The Liquidator (novel)

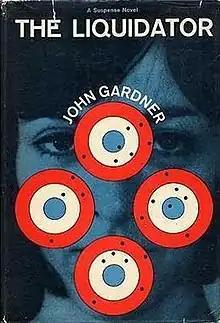
First US edition (publ. Viking)

The Liquidator (1964) was the first novel written by John Gardner and the first novel in his Boysie Oakes series.